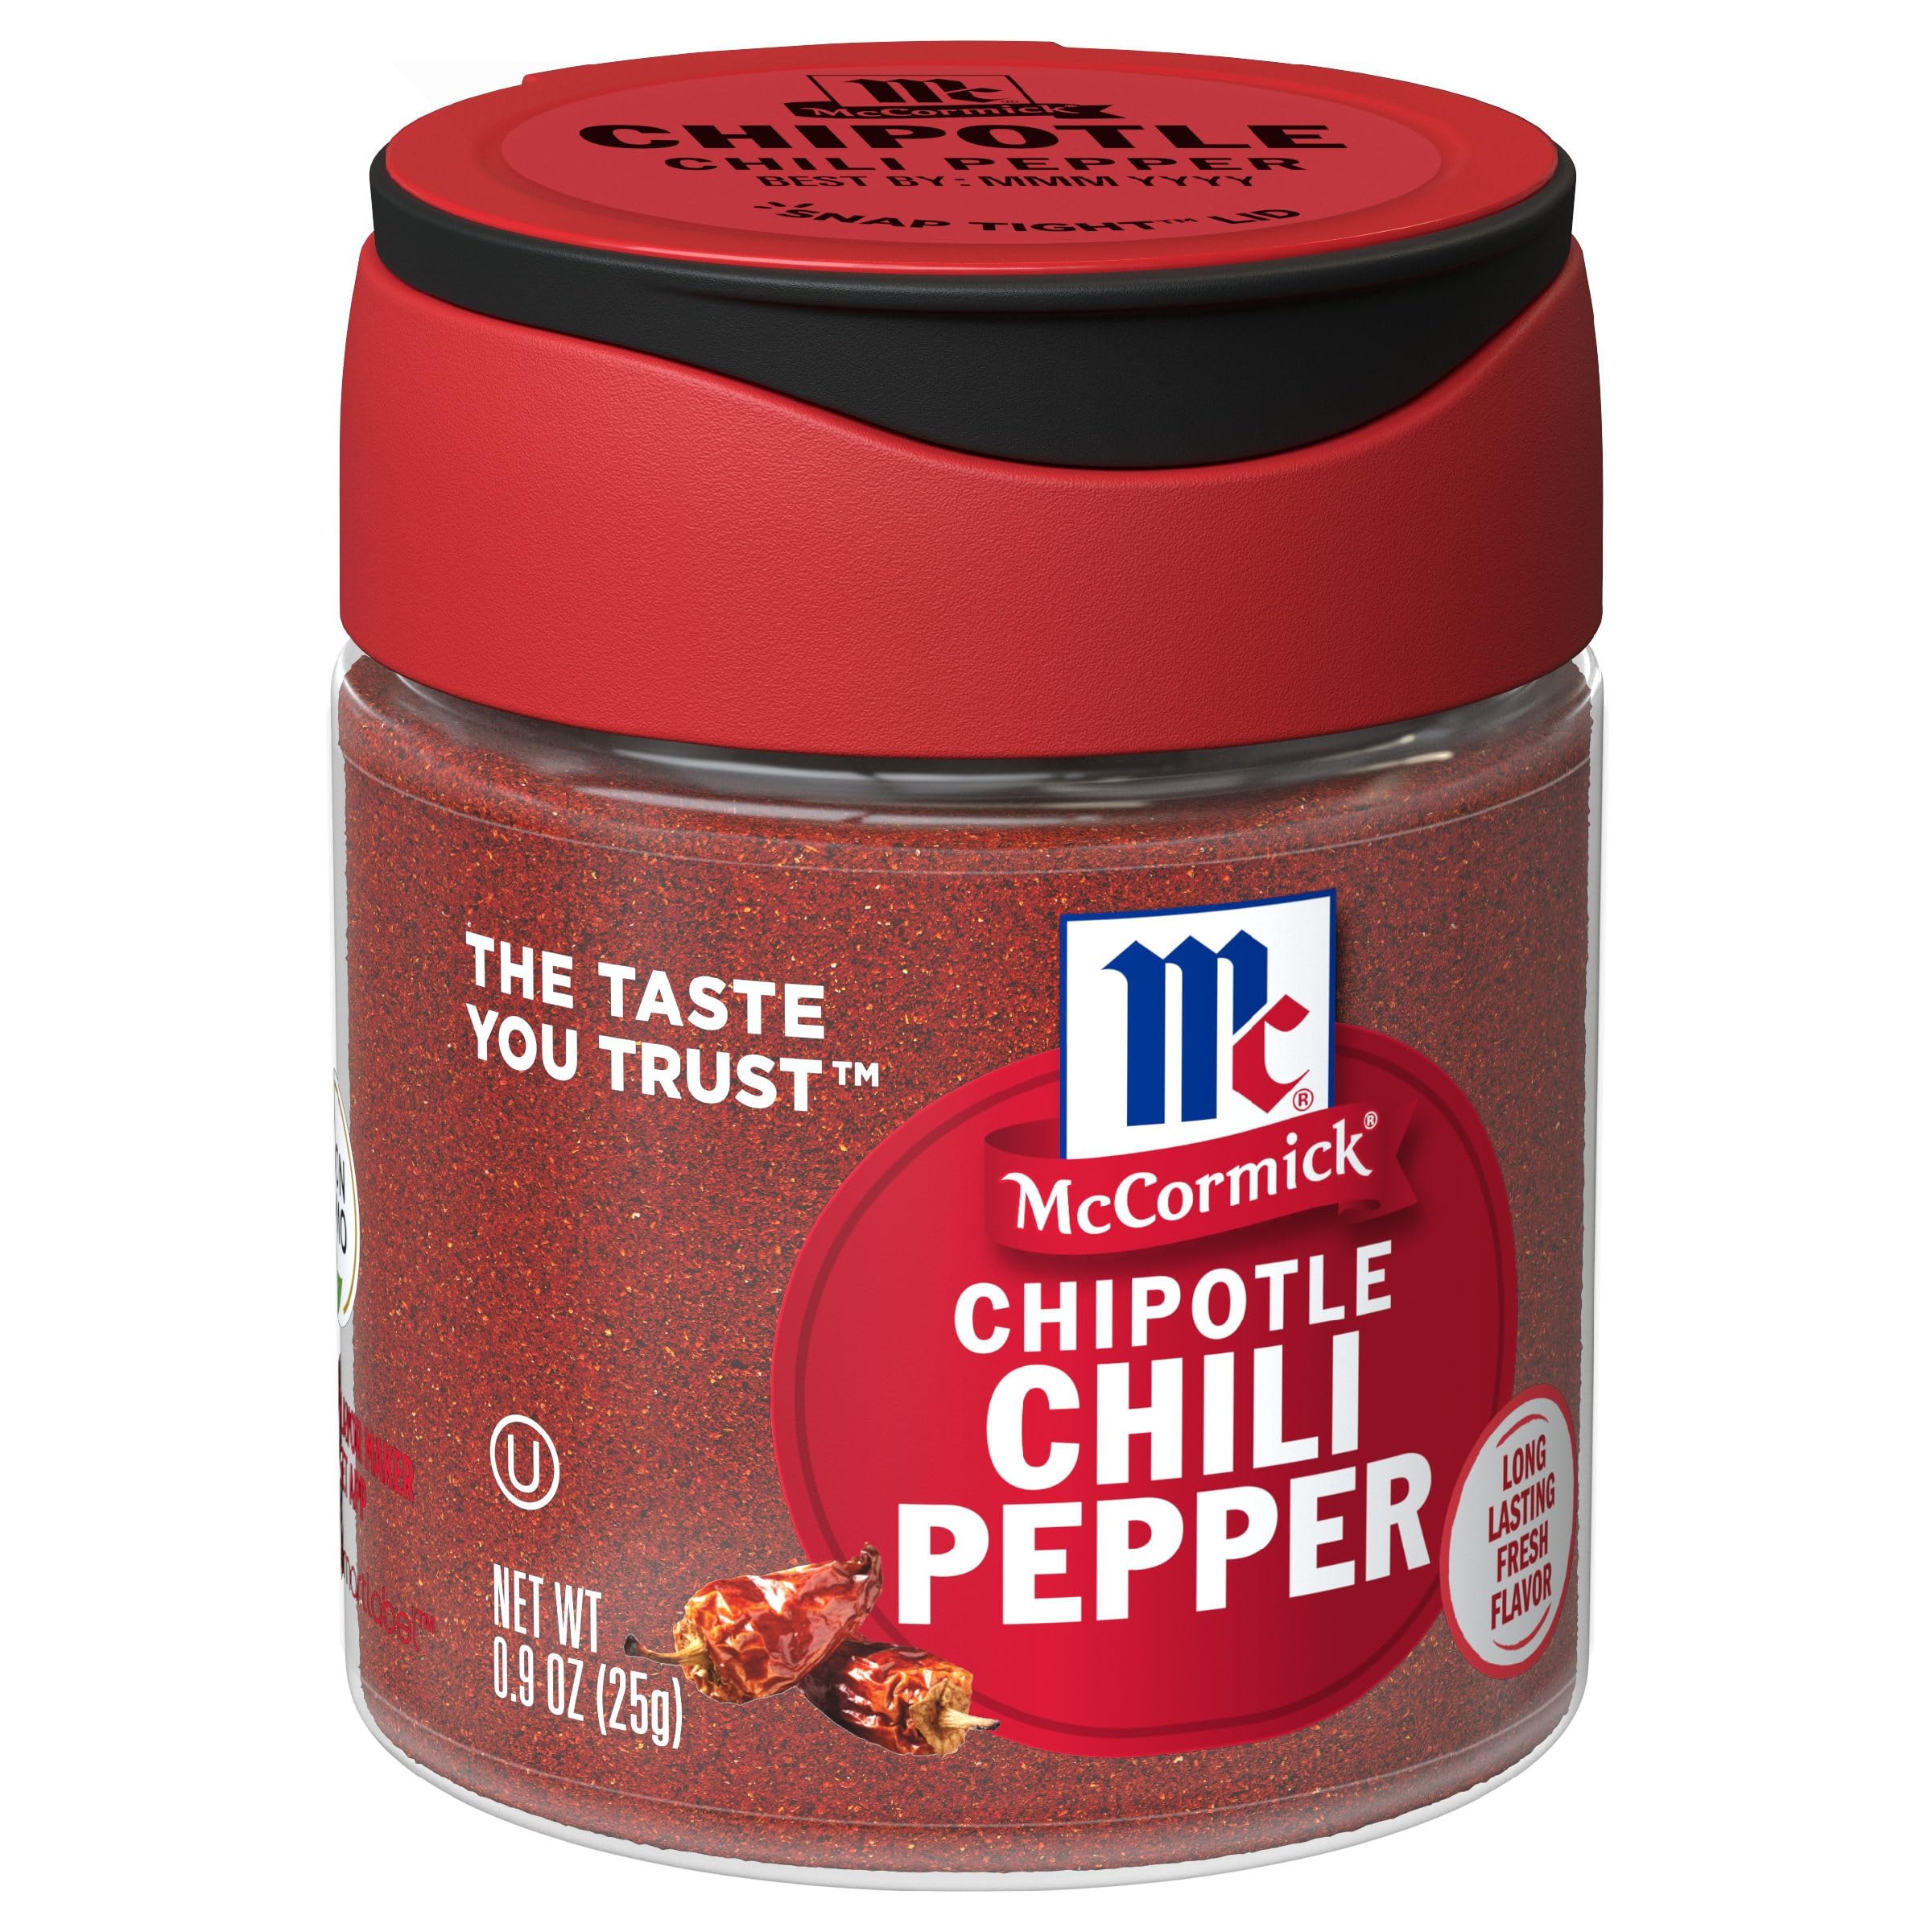
Item Name: McCormick Chipotle Chili Pepper, 0.9 Oz
Bullet Point 1: Smoky flavor with moderate heat
Bullet Point 2: McCormick Chipotle Chili Pepper always starts with whole, ripe peppers
Bullet Point 3: Sourced from smoke-dried chili peppers
Bullet Point 4: Non GMO
Bullet Point 5: Essential to Mexican cuisine; add to chili, salsas, beans, soups and stews
Bullet Point 6: Great also for cocktails, rubs, marinades, burgers, tacos and corn
Bullet Point 7: Imparts a smoky kick to hot chocolate and chocolate desserts
Value: 0.9
Unit: Ounce

Price: 5.49